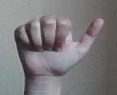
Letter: dhad